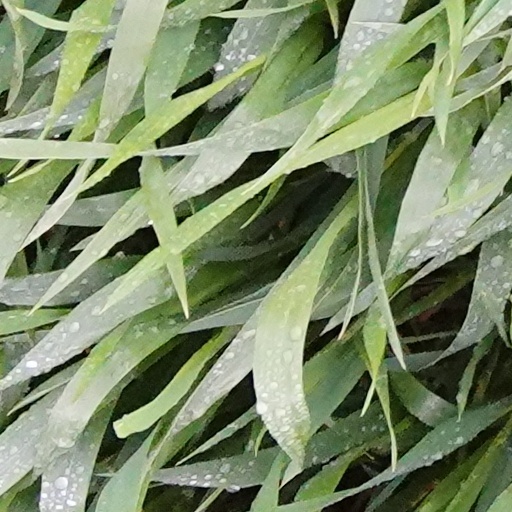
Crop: wheat